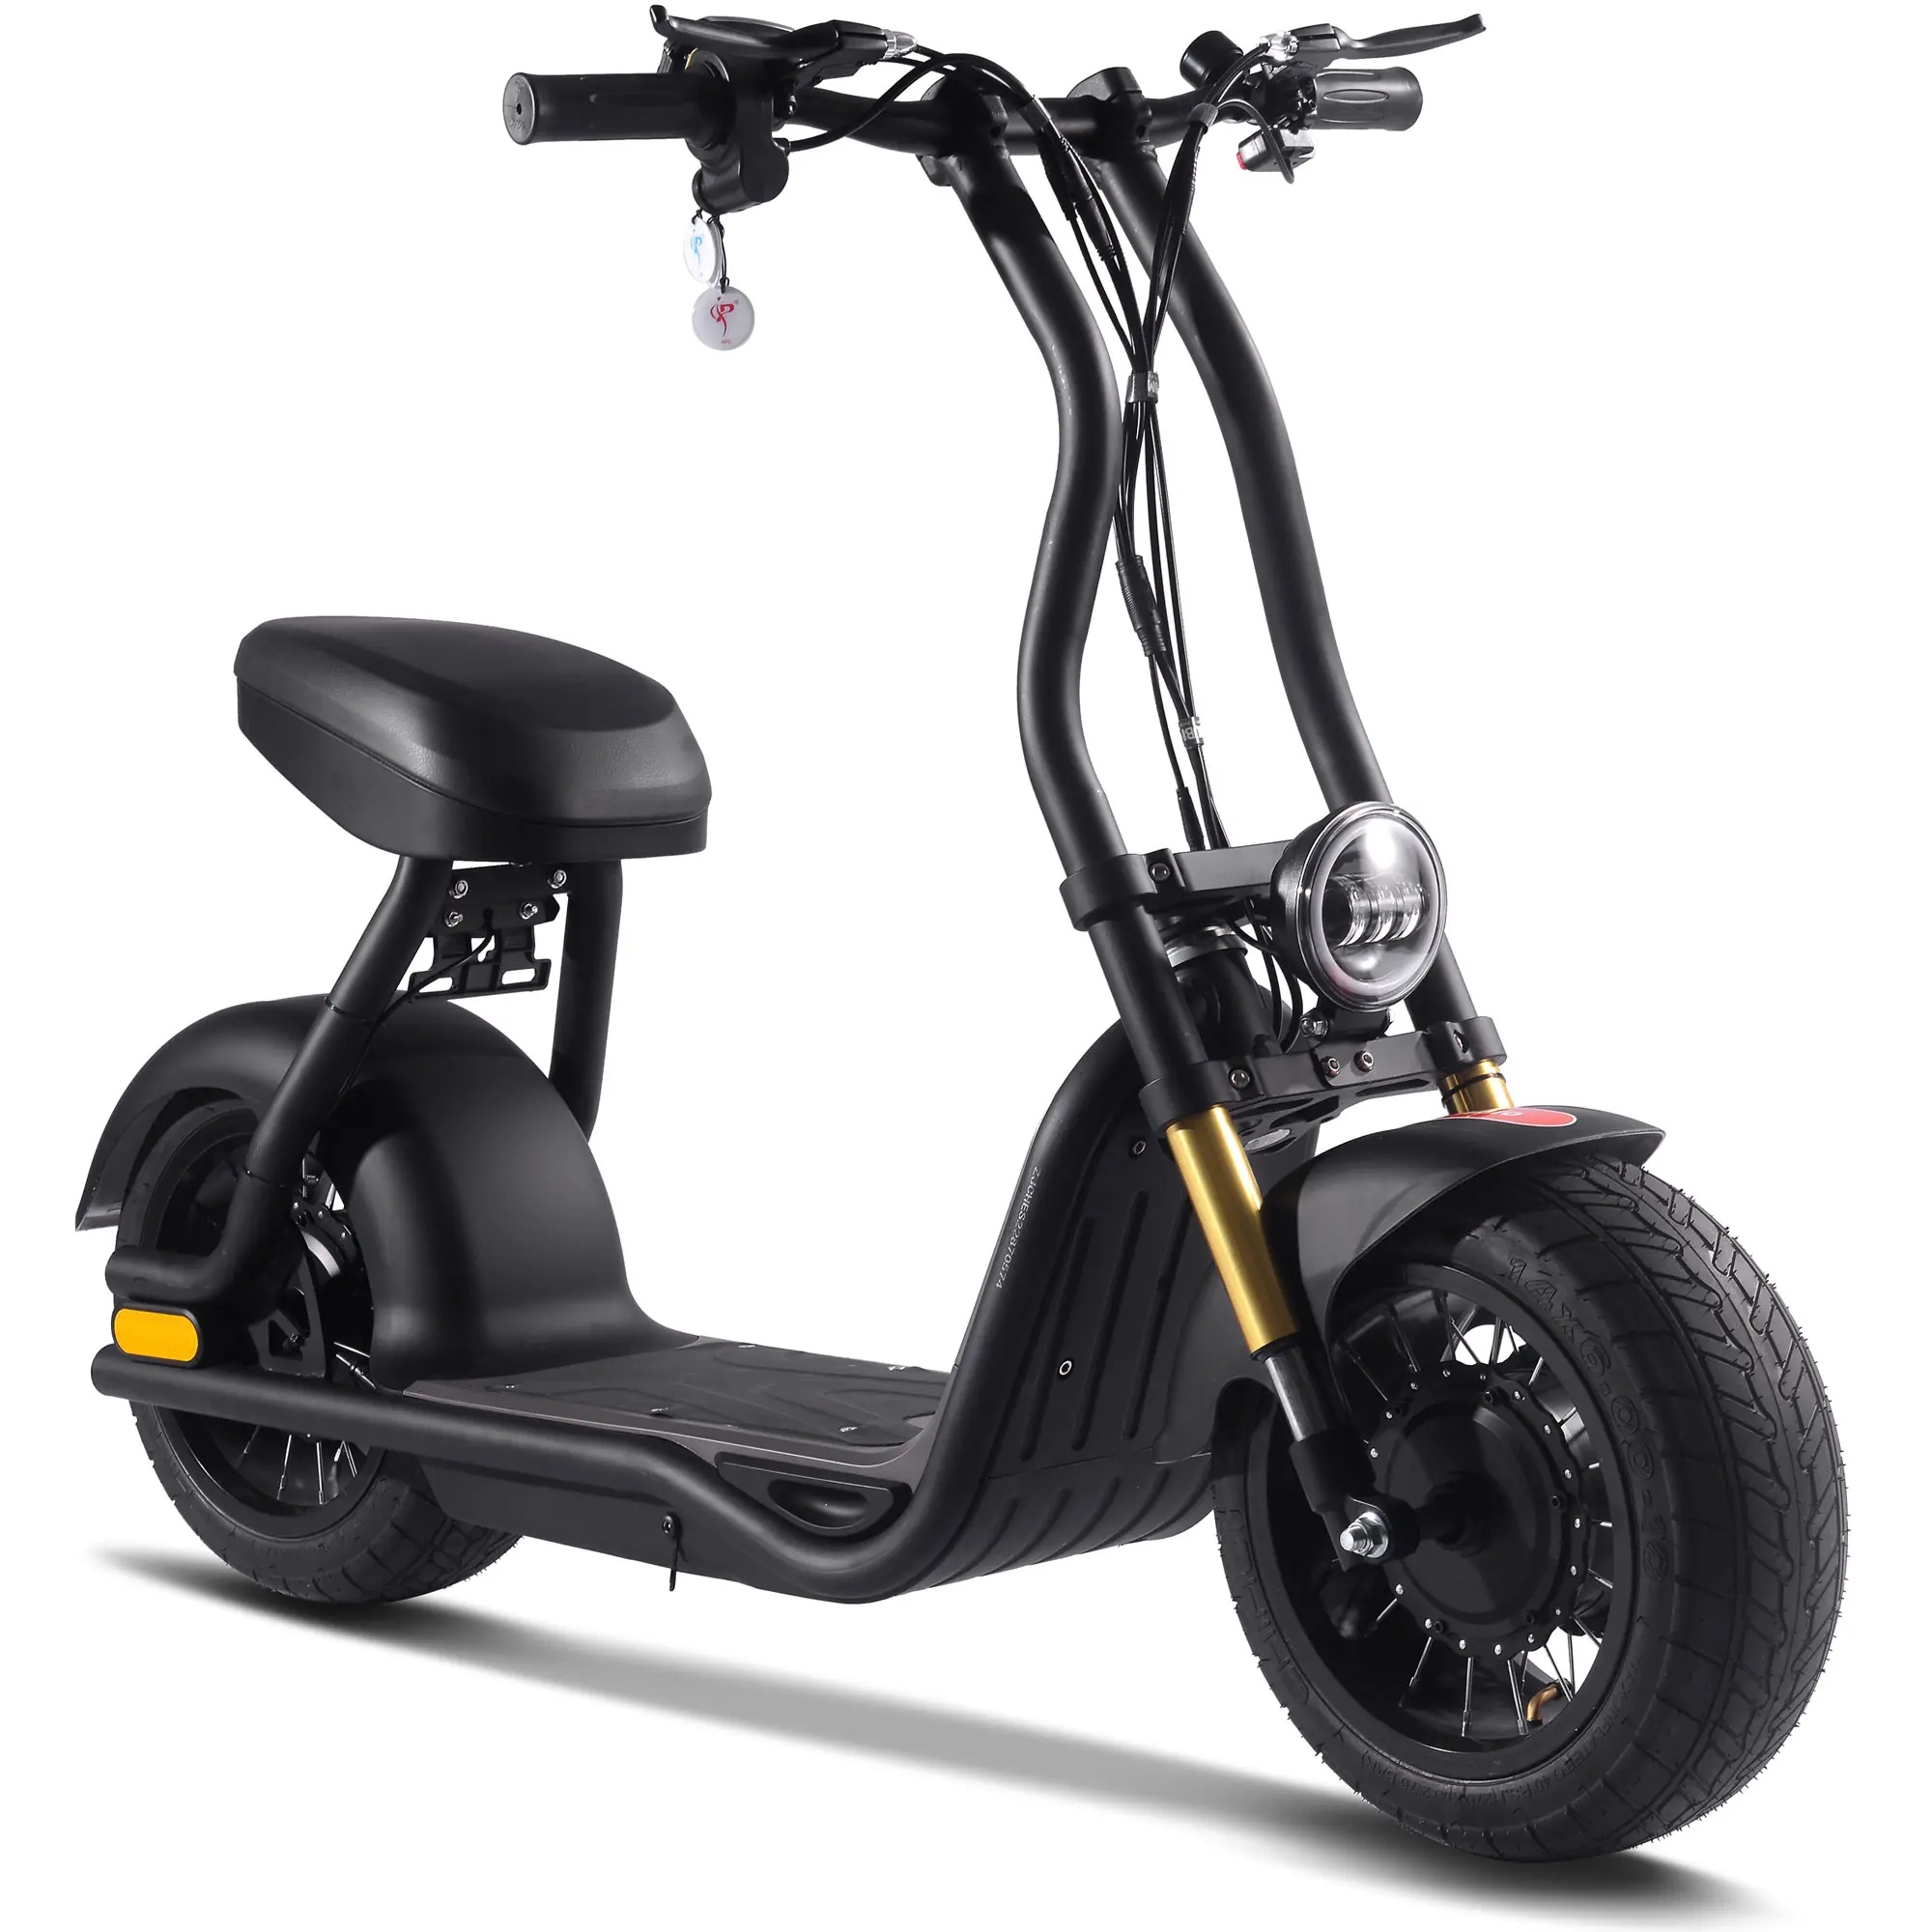
MotoTec Diablo 48v 1000w Lithium Electric Scooter Black
Introducing the new MotoTec Diablo 48v 1000w Hub Motor Lithium Powered Electric Fat Tire Scooter. Ergonomic shapes, large padded seat, LED headlight & brake light, front suspension with large street tires give this scooter a lot of attitude. Comes standard with front & rear disc brakes, key start and battery meter. This top of the line model features a rear hub motor with generous torque and performance, ready to tackle any terrain. Specifications: Motor: 48V 1000w (hub motor) Battery: 48v/13ah Lithium Ion Top Speed: 25mph (2 speed selectable 15mph/25mph) Throttle: Twist Battery Meter: Yes Max Rider Weight: 265 lbs. Recommended Age: 13+ Years Old Frame: High-tensile Steel Foot Deck: ABS Resin Front & Rear Fender: Yes Range Per Charge: 10-20 miles (weight/speed/terrain dependent) Economy Mode Button: Yes (conserves battery power for longer rides) Charge Time: 6-8 hrs. Tire Size: 14x6.00-10 Seat Height: 30 inches Wheelbase: 36.4 inches (925mm) Min Ground Clearance: 4 inches Shocks: Dual Front Front & Rear LED Lights: Yes Brakes: Front & Rear Disc Box Size: 56x13x26 inches Box Weight: 93 lbs. Scooter Size: 55x25x38 inches Scooter Weight: 84 lbs. Warranty: 60 days parts replacement
Brand: MotoTec
Category: Sporting Goods > Outdoor Recreation > Riding Scooters > E-Scooters Parts > Wheels & Tires